Charles H. Wacker

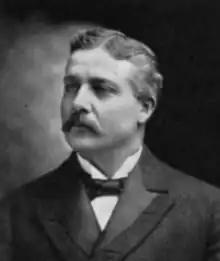

Charles Henry Wacker (August 29, 1856 – October 31, 1929) was an American businessman and philanthropist. He was vice chairman of the general committee of the Commercial Club of Chicago, and in 1909 was appointed chairman of the Chicago Plan Commission by Mayor Fred A. Busse. As commission chairman from 1909 to 1926, he championed the Burnham Plan for improving Chicago. His work to promote the plan included addresses, obtaining wide publicity from newspapers, and publishing "Wacker's Manual of the Plan of Chicago" (by Walter D. Moody) as a textbook for local schoolchildren.